Pictures (board game)

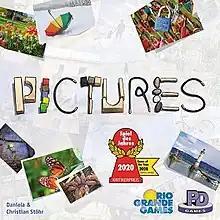
Box cover

Pictures is a 2019 designer board game by Daniela and Christian Stöhr. It won the 2020 Spiel des Jahres.